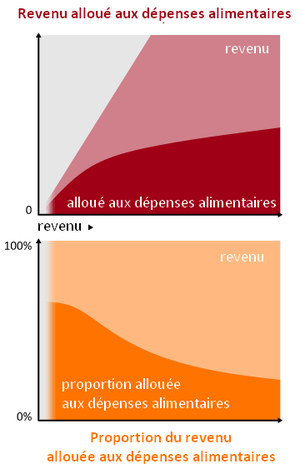
Traduction de File:EngelsLaw.svg, qui illustre la loi d'Engel.
La loi d'Engel est une loi empirique avancée en 1857 par le statisticien allemand Ernst Engel. D'après cette loi, la part du revenu allouée aux dépenses alimentaires est d'autant plus faible que le revenu est élevé. Même si la proportion d'une catégorie de biens est réputée décroissante dans un budget de consommation donné, cela n'empêche pas que si le revenu augmente, la dépense allouée à l'alimentation, exprimée en valeur absolue, augmente.